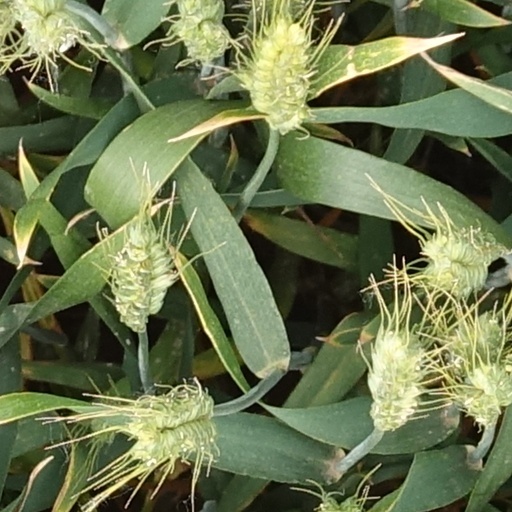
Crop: wheat